Nemunas Loops Regional Park

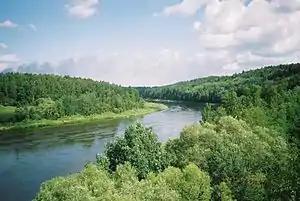
Neman River

Nemunas Loops Regional Park was established in 1992 to protect the historical, cultural, and natural character of the loops on the Neman (Nemunas) River in central Lithuania.